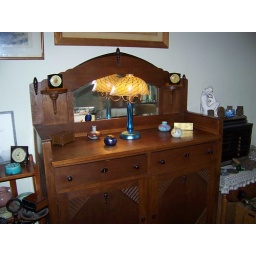
Old and New. Lundberg lamp surrounded by Lundberg paperweights and vases sitting atop an arts and crafts styled server.